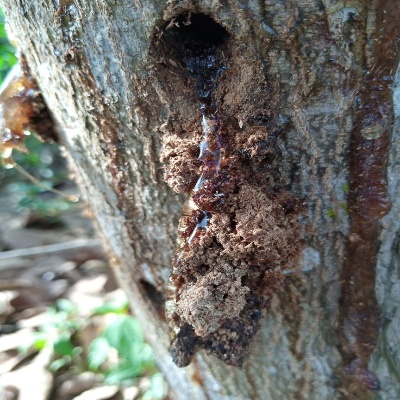
Crop: Cashew
Condition: gumosis